Breiðabólsstaðarkirkja

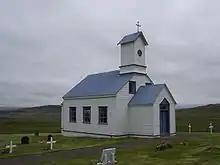
Breiðabólsstaðarkirkja

Breiðabólsstaðarkirkja is a Lutheran church at Breiðabólsstaður in Vestur-Húnavatnssýsla, Iceland.